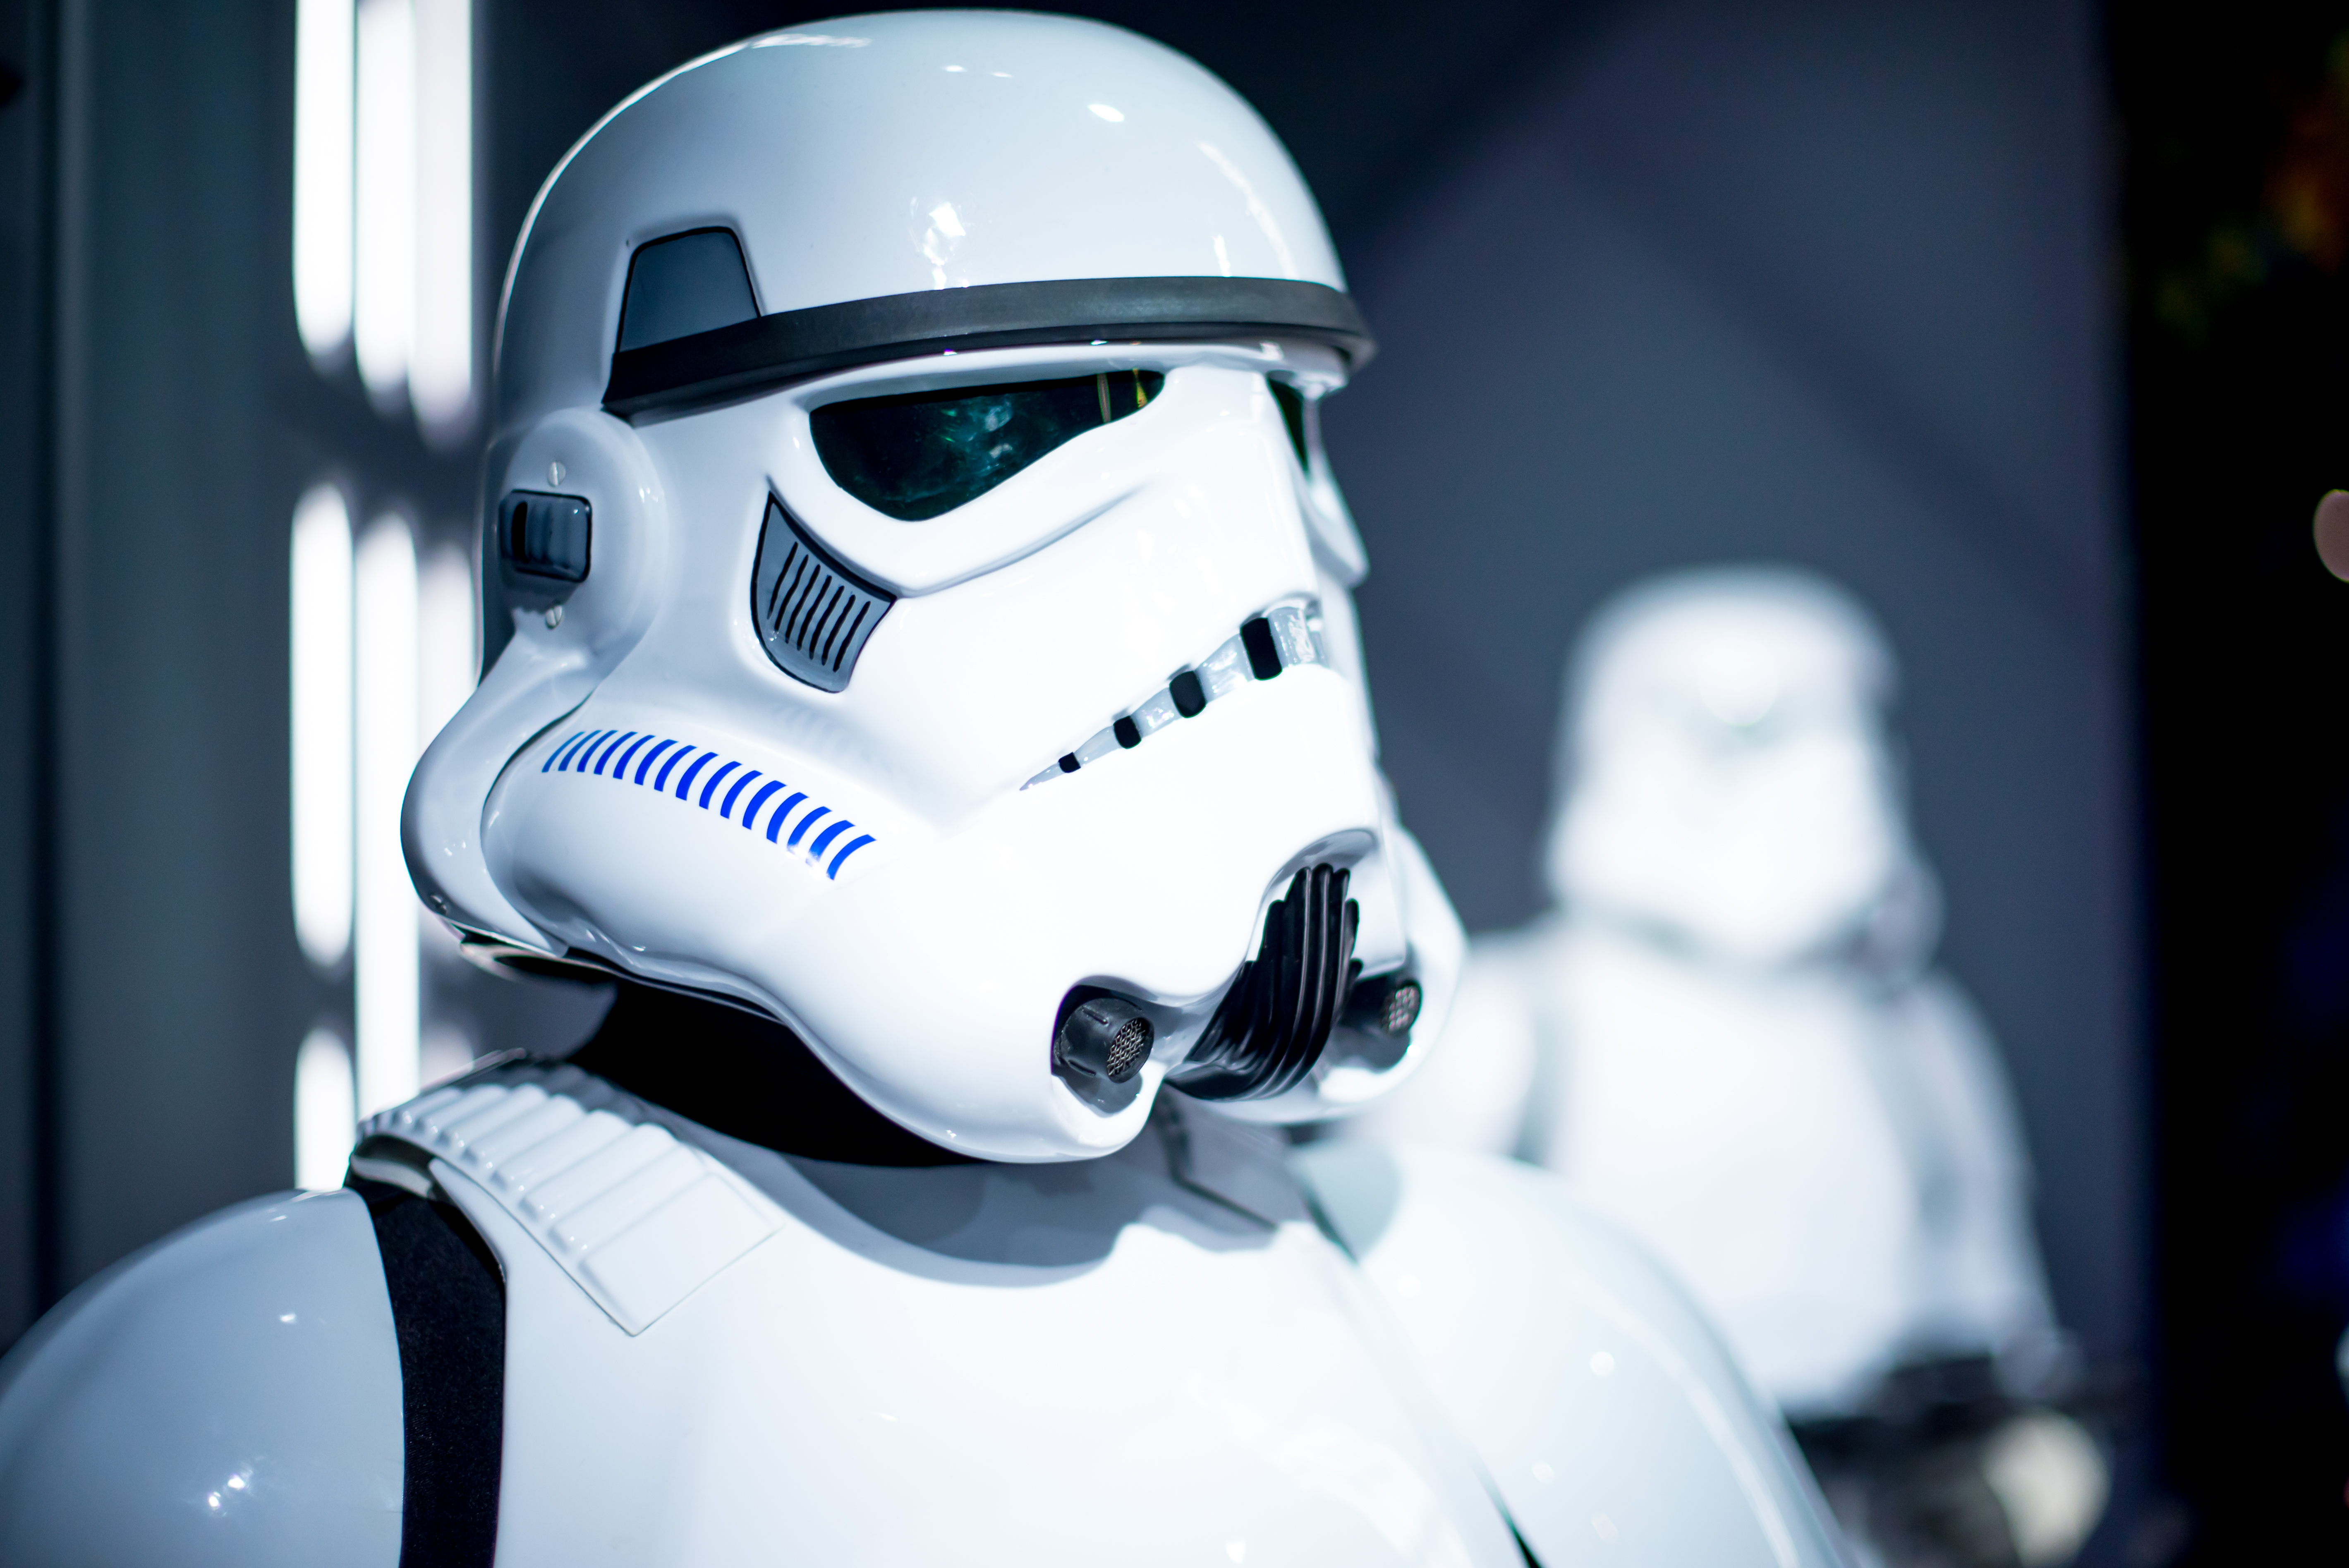
bokeh, white, photography, star, photo, vehicle, color, machine, blue, nikon, clothing, black, stormtrooper, disney, england, london, art, science, 50mm, fiction, starwars, unitedkingdom, robot, 14, raw, sciencefiction, wars, lucas, force, wax, gb, george, colorphotography, nikond600, d600, madame, lucasfilm, tussauds, madametussauds, georgelucas, awakens, theforceawakens, football equipment and supplies, protective equipment in gridiron football